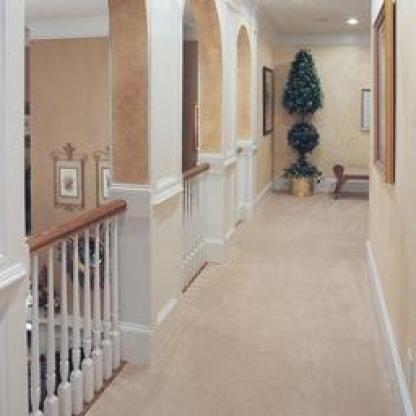
Scene: Indoor